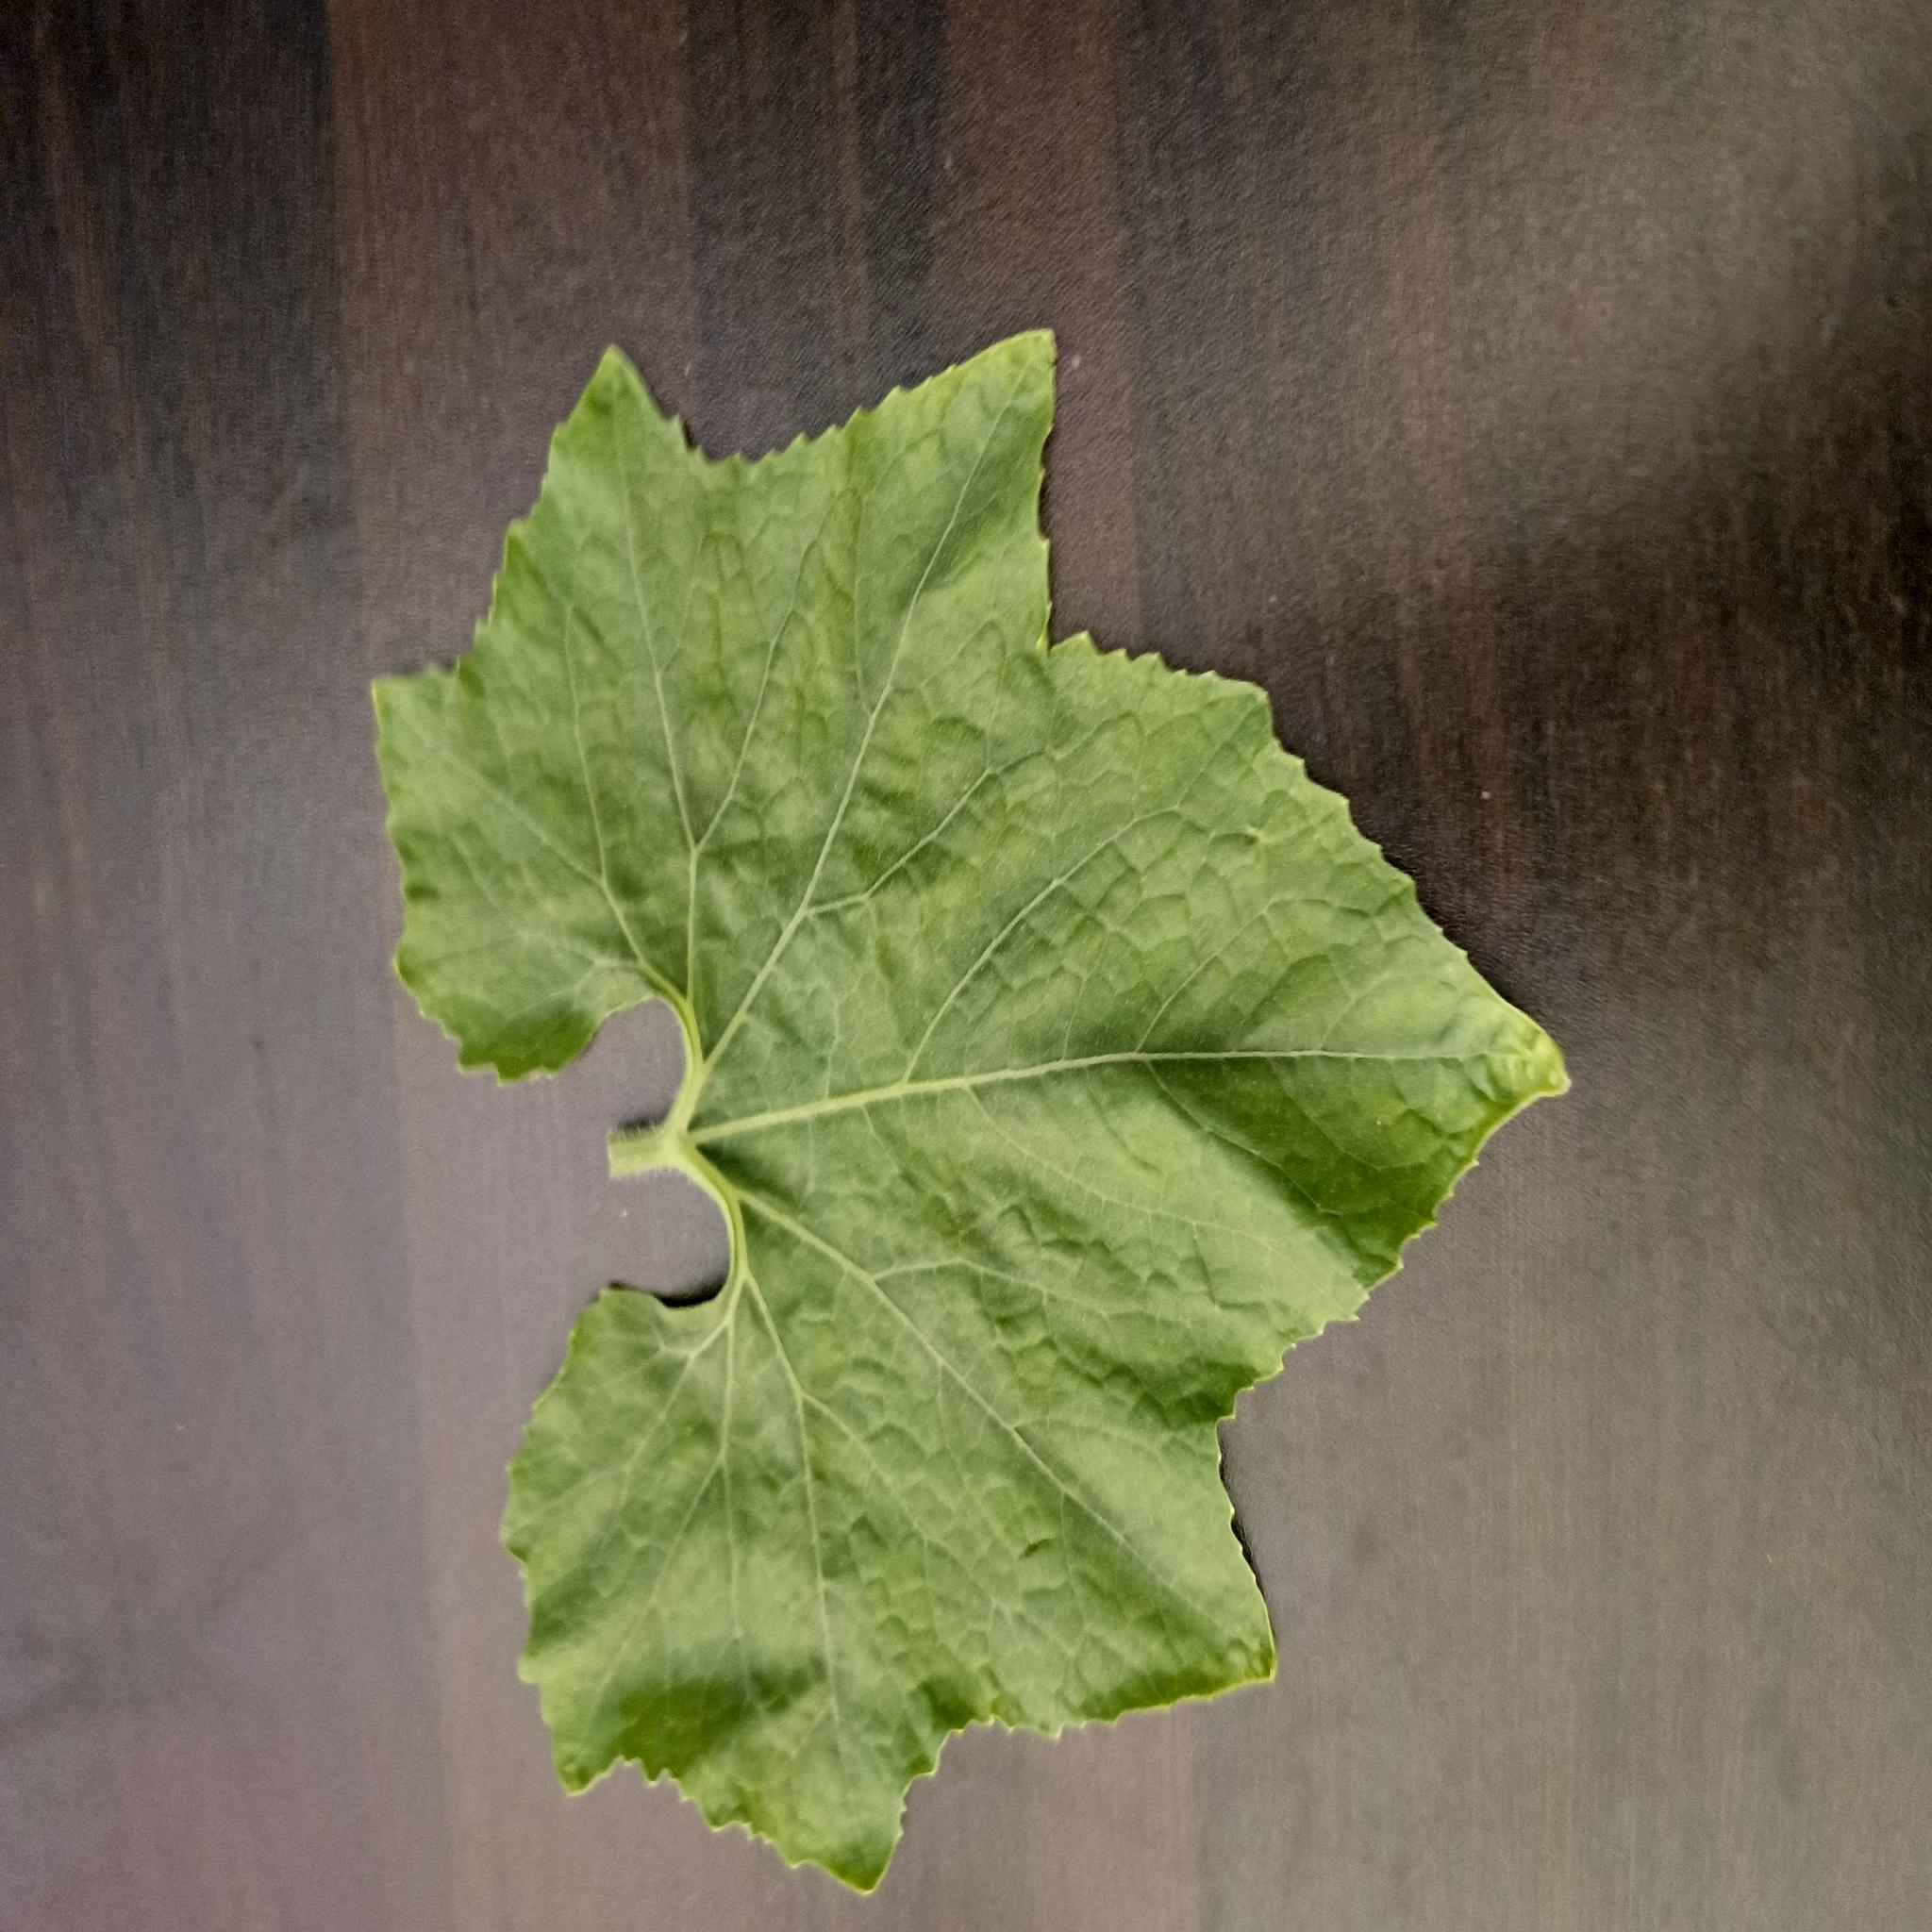
Label: Healthy